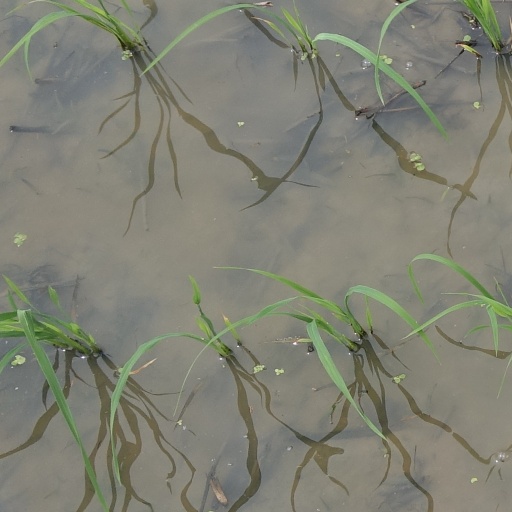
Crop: rice